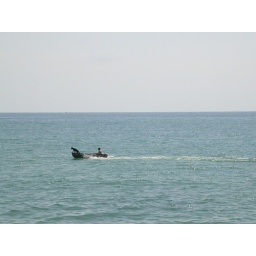
the dog was playing on the beach when we arrived. later we saw this boat racing away, the dog perched in front. dog utopia!